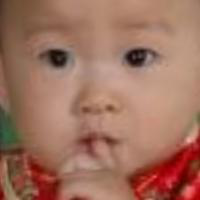
Age group: age 01-10